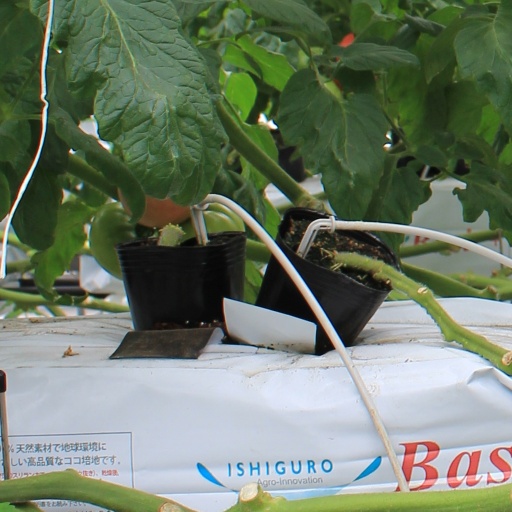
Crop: tomato